Malagasy cuisine

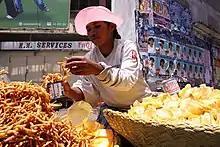
A street vendor selling fresh crisps and "kaka pizon"

A variety of cakes and fritters collectively known as "mofo" (meaning "bread") are available from kiosks in towns and cities across Madagascar. The most common is "mofo gasy", meaning "Malagasy bread", which is made from a batter of sweetened rice flour poured into greased circular molds and cooked over charcoal.